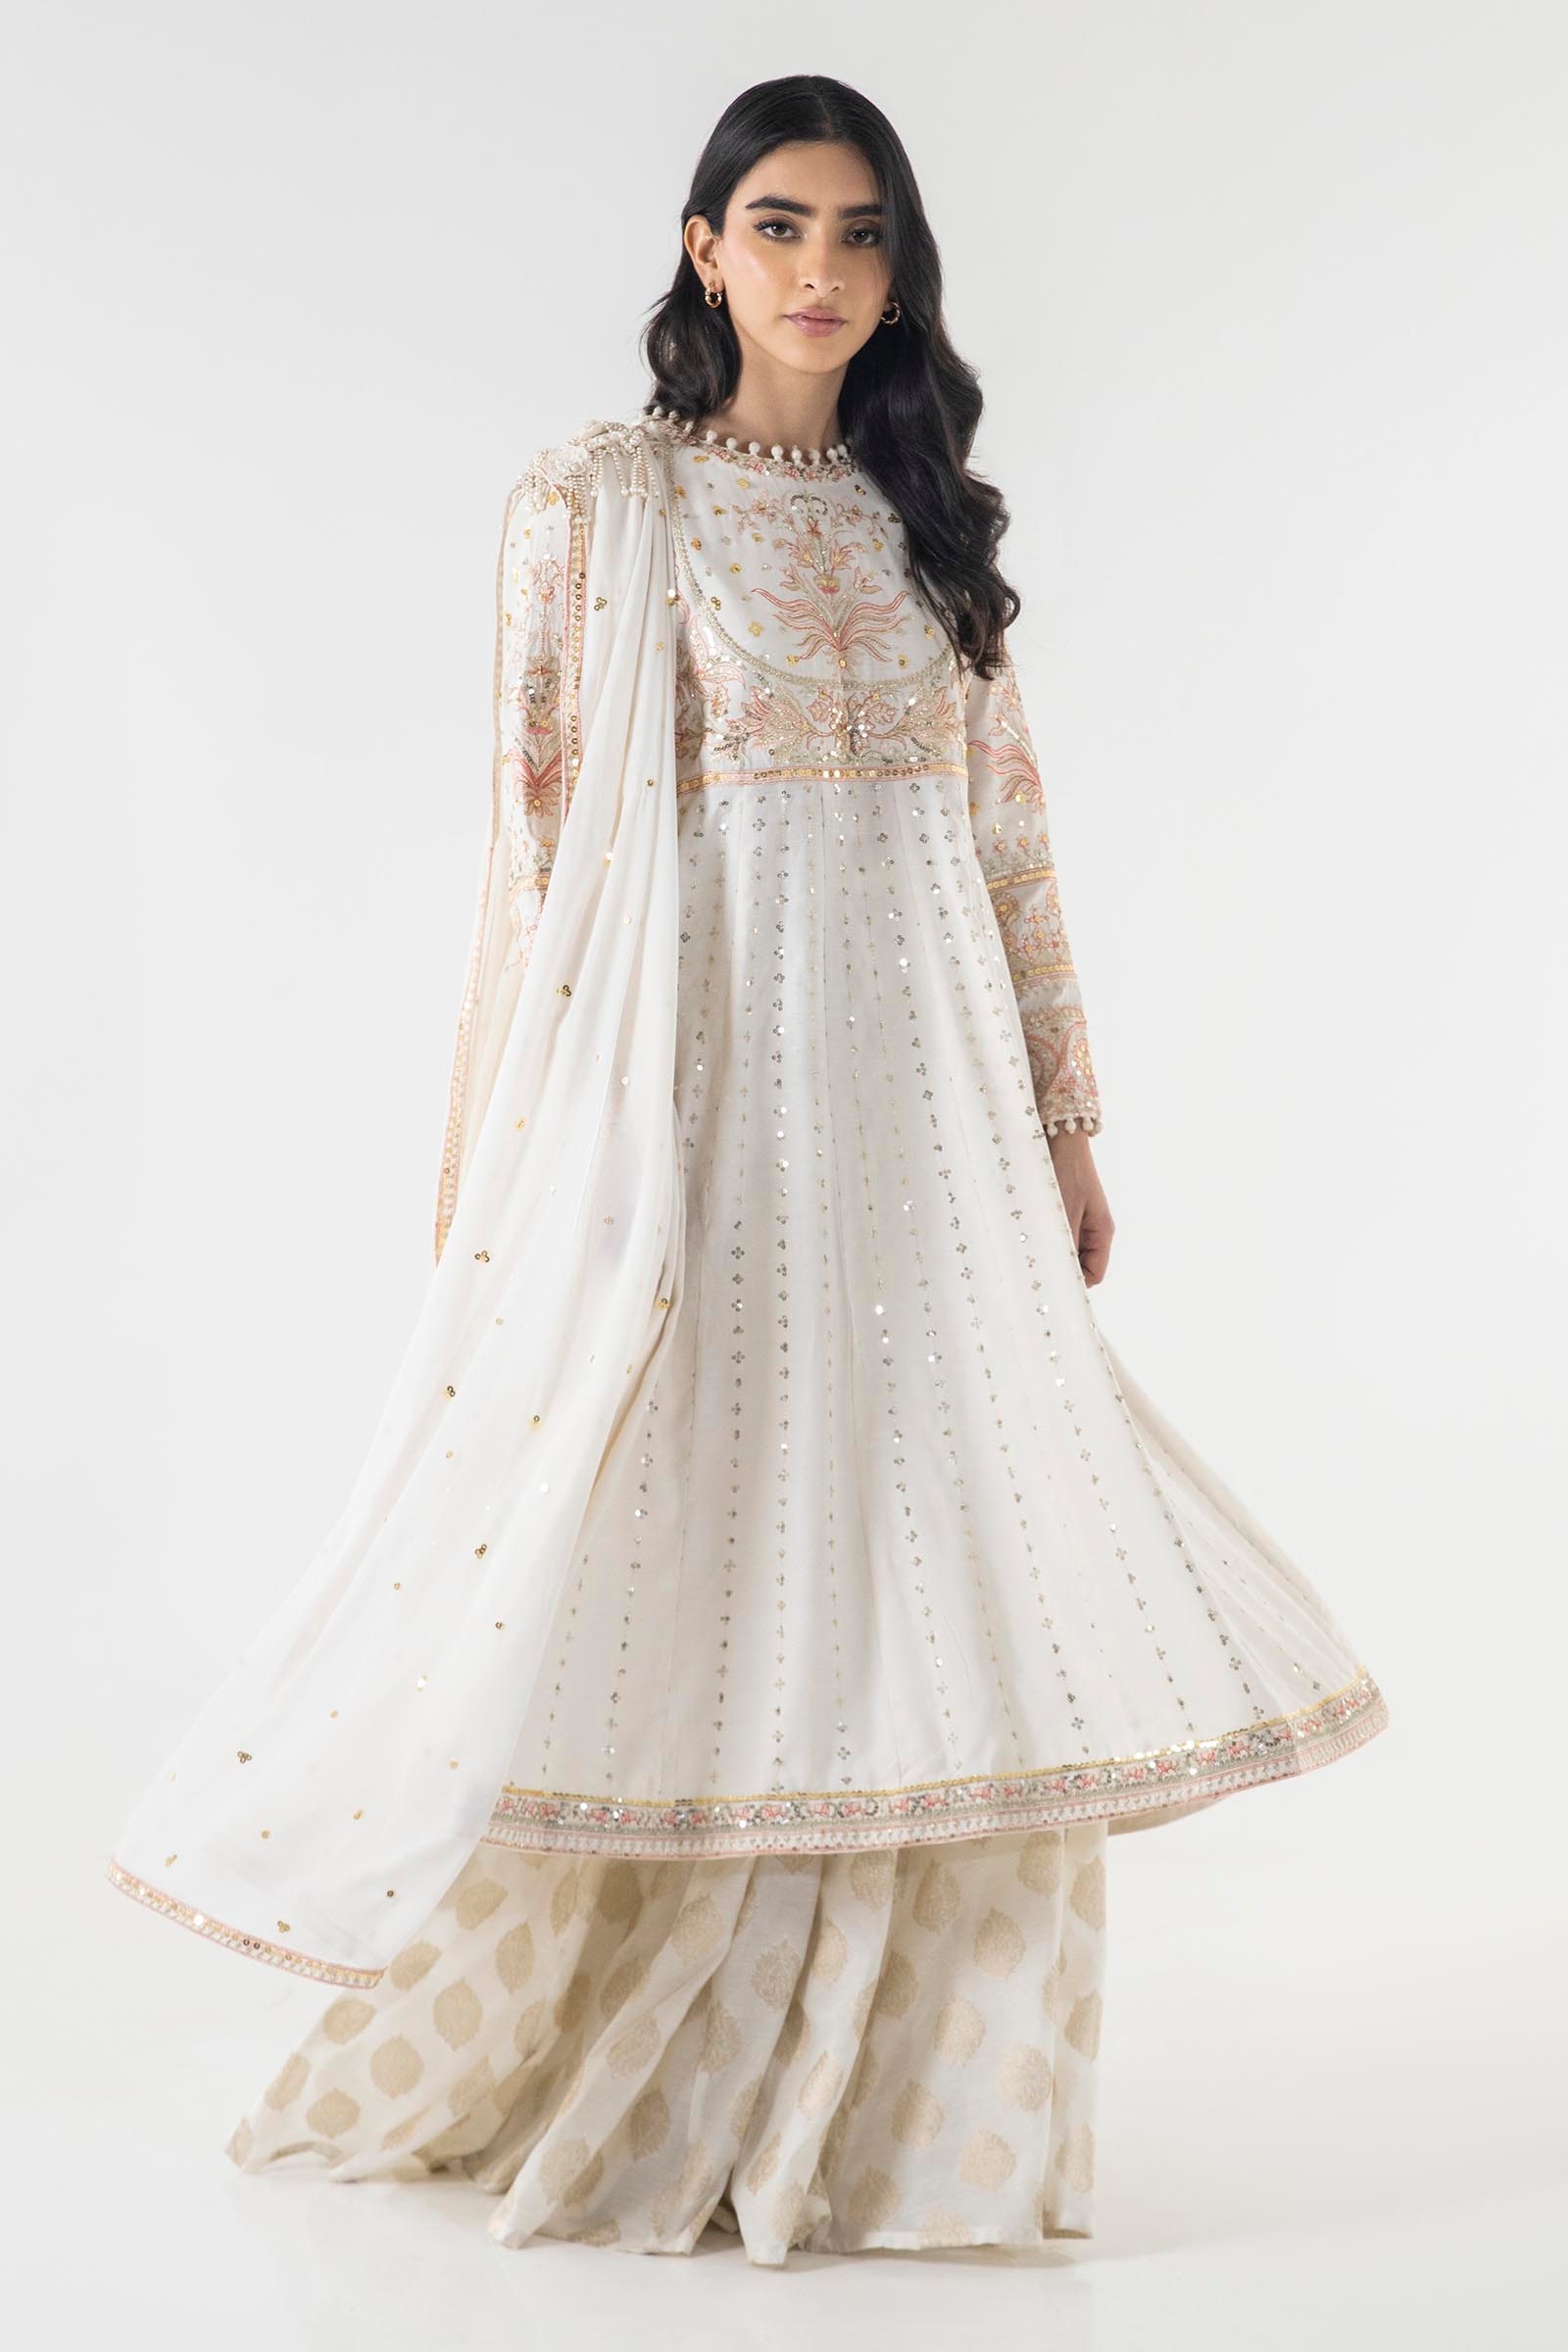
ivory gold embroidered long kurta